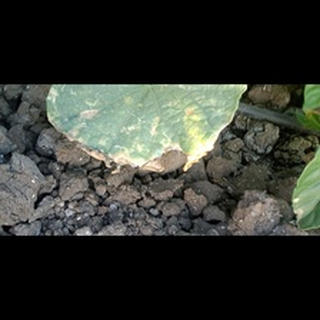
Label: diseased_cucumber